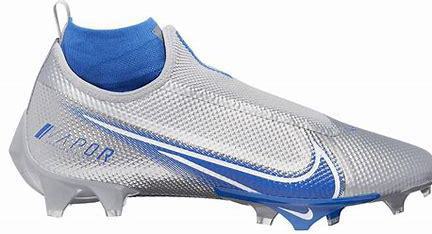
Brand: Nike
Model: Vapor Edge Pro 360